Yasujirō Ozu

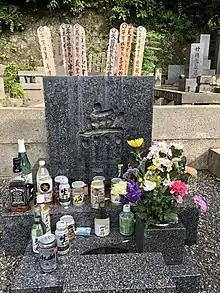
Ozu's grave at Engaku-ji, Kamakura in 2018

"Tokyo Story" was the last script that Ozu wrote at Chigasakikan. In later years, Ozu and Noda used a small house in the mountains at Tateshina in Nagano Prefecture called Unkosō to write scripts, with Ozu staying in a nearby house called Mugeisō.